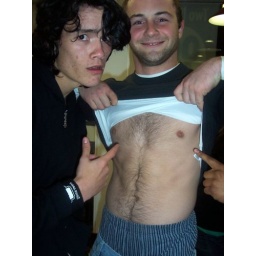
robert rising his shirt up in jack in the box